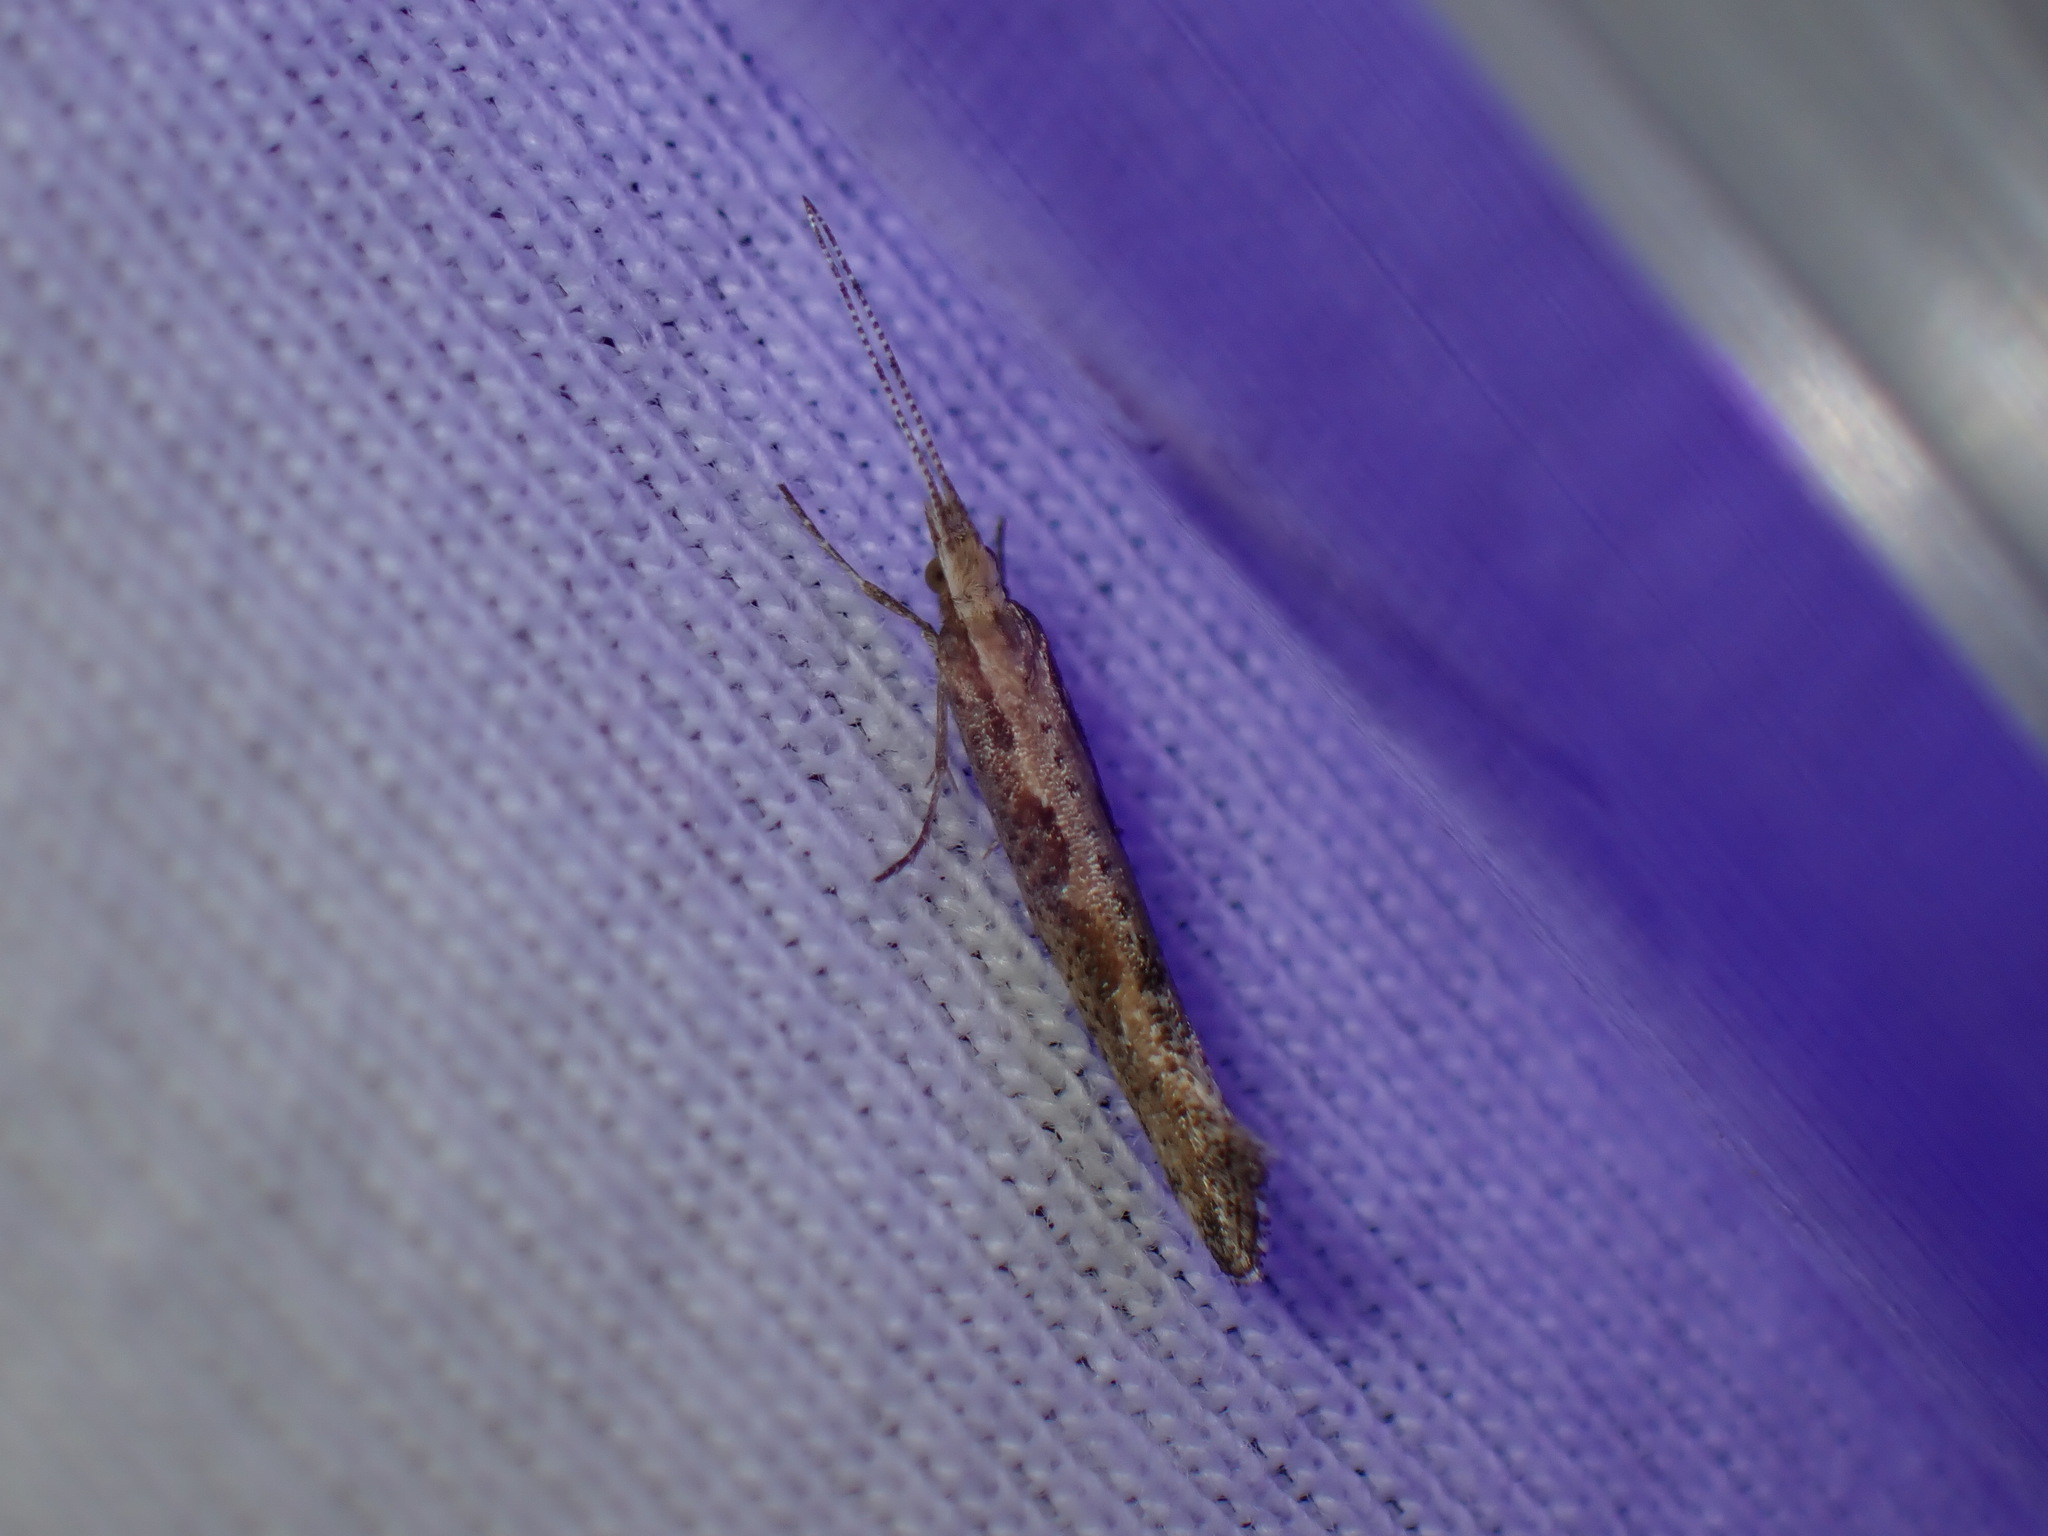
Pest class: diamondback_moth